Michael Tye (philosopher)

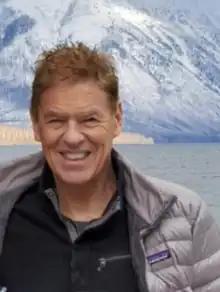

Michael Tye (born 1950) is a British philosopher who is currently the Dallas TACA Centennial Professor in Liberal Arts at the University of Texas at Austin. He has made significant contributions to the philosophy of mind.